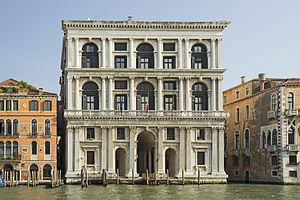
Les Grimani est une famille patricienne de Venise, originaire de Vicence et descendrait des ducs de Lombardie.
Cet article recense les principaux palais de Venise.
Le Grand Canal est la principale artère maritime qui traverse Venise, en Italie.